Kid Galahad

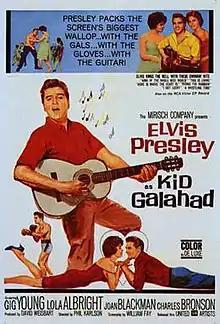
Theatrical release poster

Kid Galahad is a 1962 American musical film starring Elvis Presley as a boxer. It was released by United Artists in August 1962 and opened at #9 at the American box office. "Variety" ranked it #37 on its list of the top-grossing films of 1962.